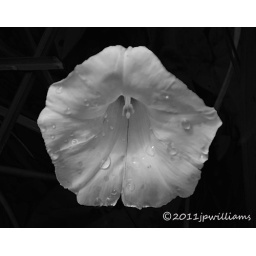
Sometime flowers look good in black and white.